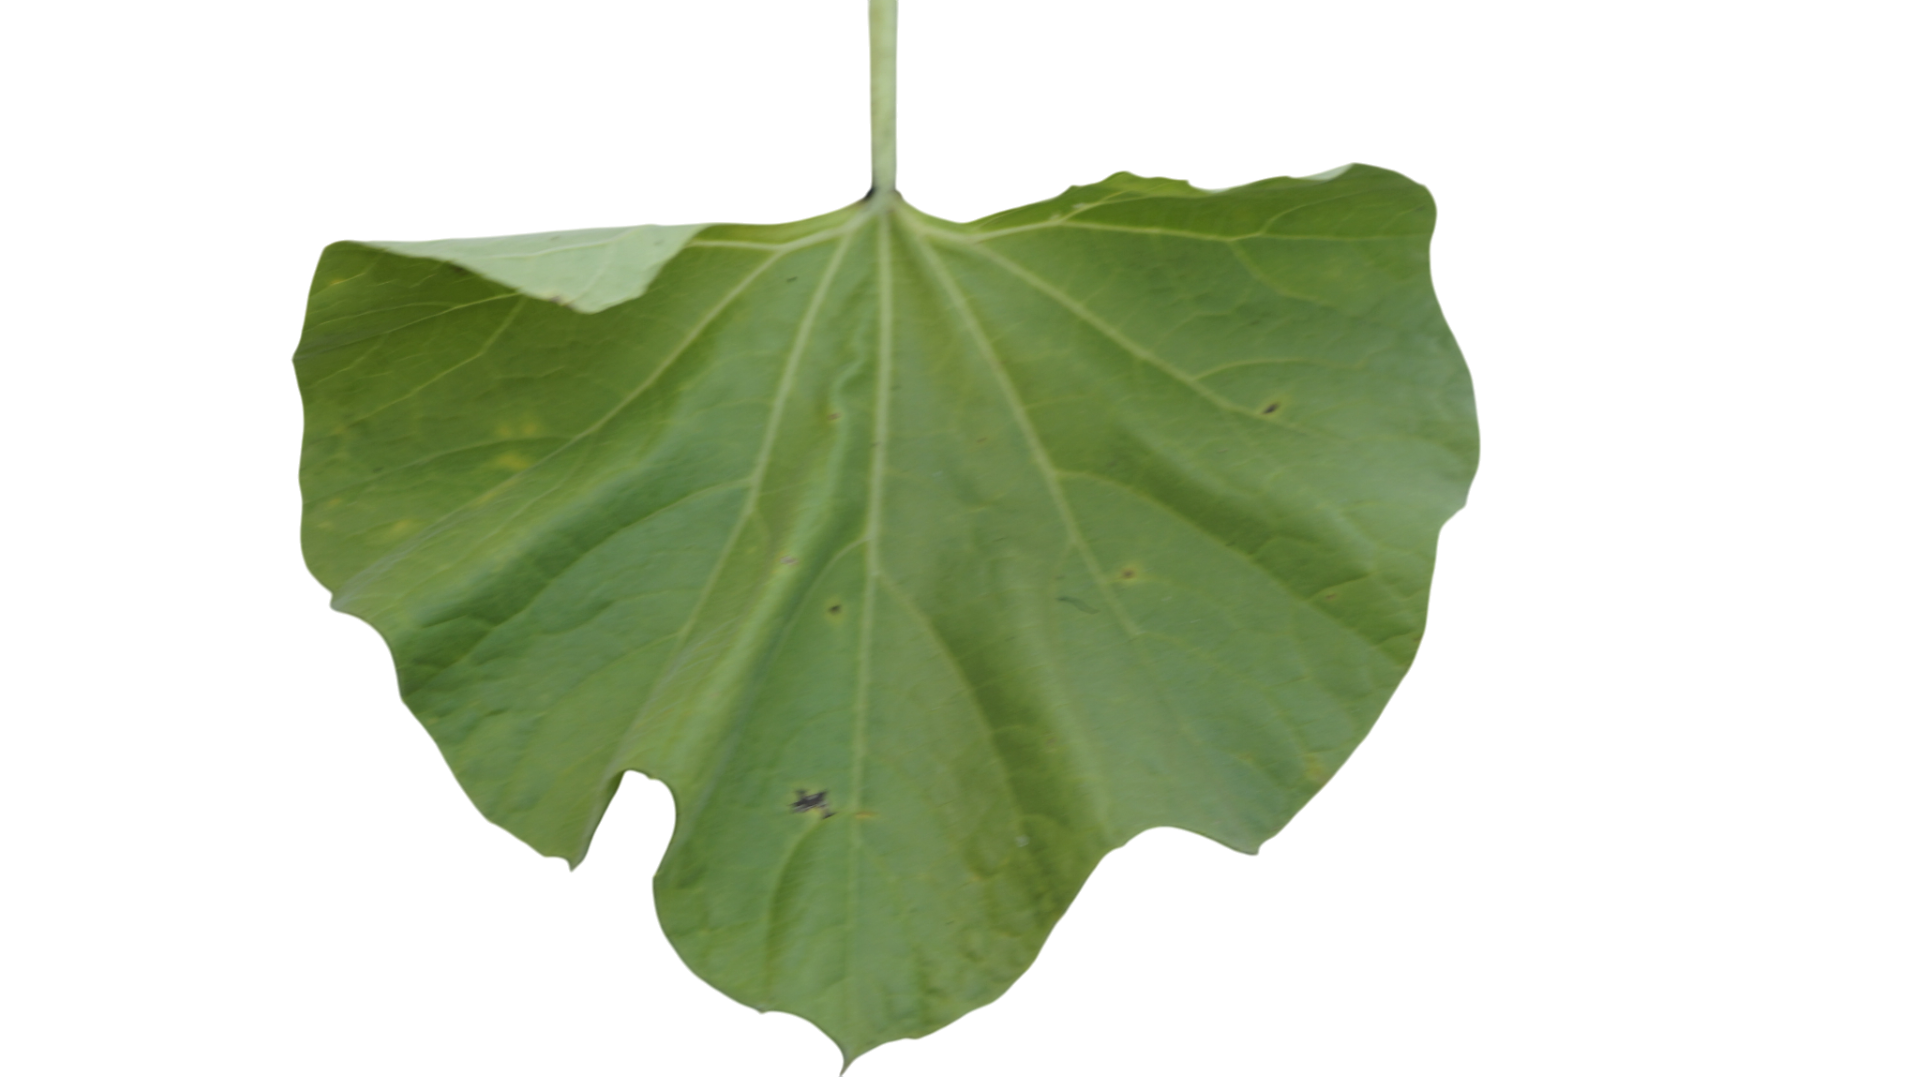
Crop: Bottle Gourd
Label: Early_Alternaria_Leaf_Blight